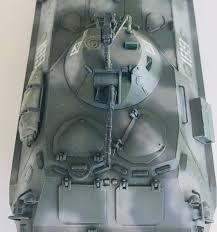
Label: BTR-70